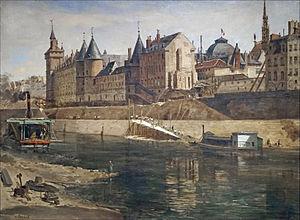
Exposition Viollet-le-Duc, les visions d'un architecte, jeudi 20 novembre 2014 - lundi 09 mars 2015, Cité de l'architecture et du patrimoine, Paris."
Adrien Dauzats, né à Bordeaux le 16 juillet 1804 et mort à Paris le 18 février 1868, est un artiste peintre orientaliste, aquarelliste, illustrateur et lithographe français.
Le palais de la Cité était la résidence et le siège du pouvoir des rois de France, du Xᵉ au XIVᵉ siècle, tout en restant le siège des principales cours de justice jusqu'à nos jours. Il s’étendait sur la partie ouest de l’île de la Cité dans le 1ᵉʳ arrondissement de Paris.